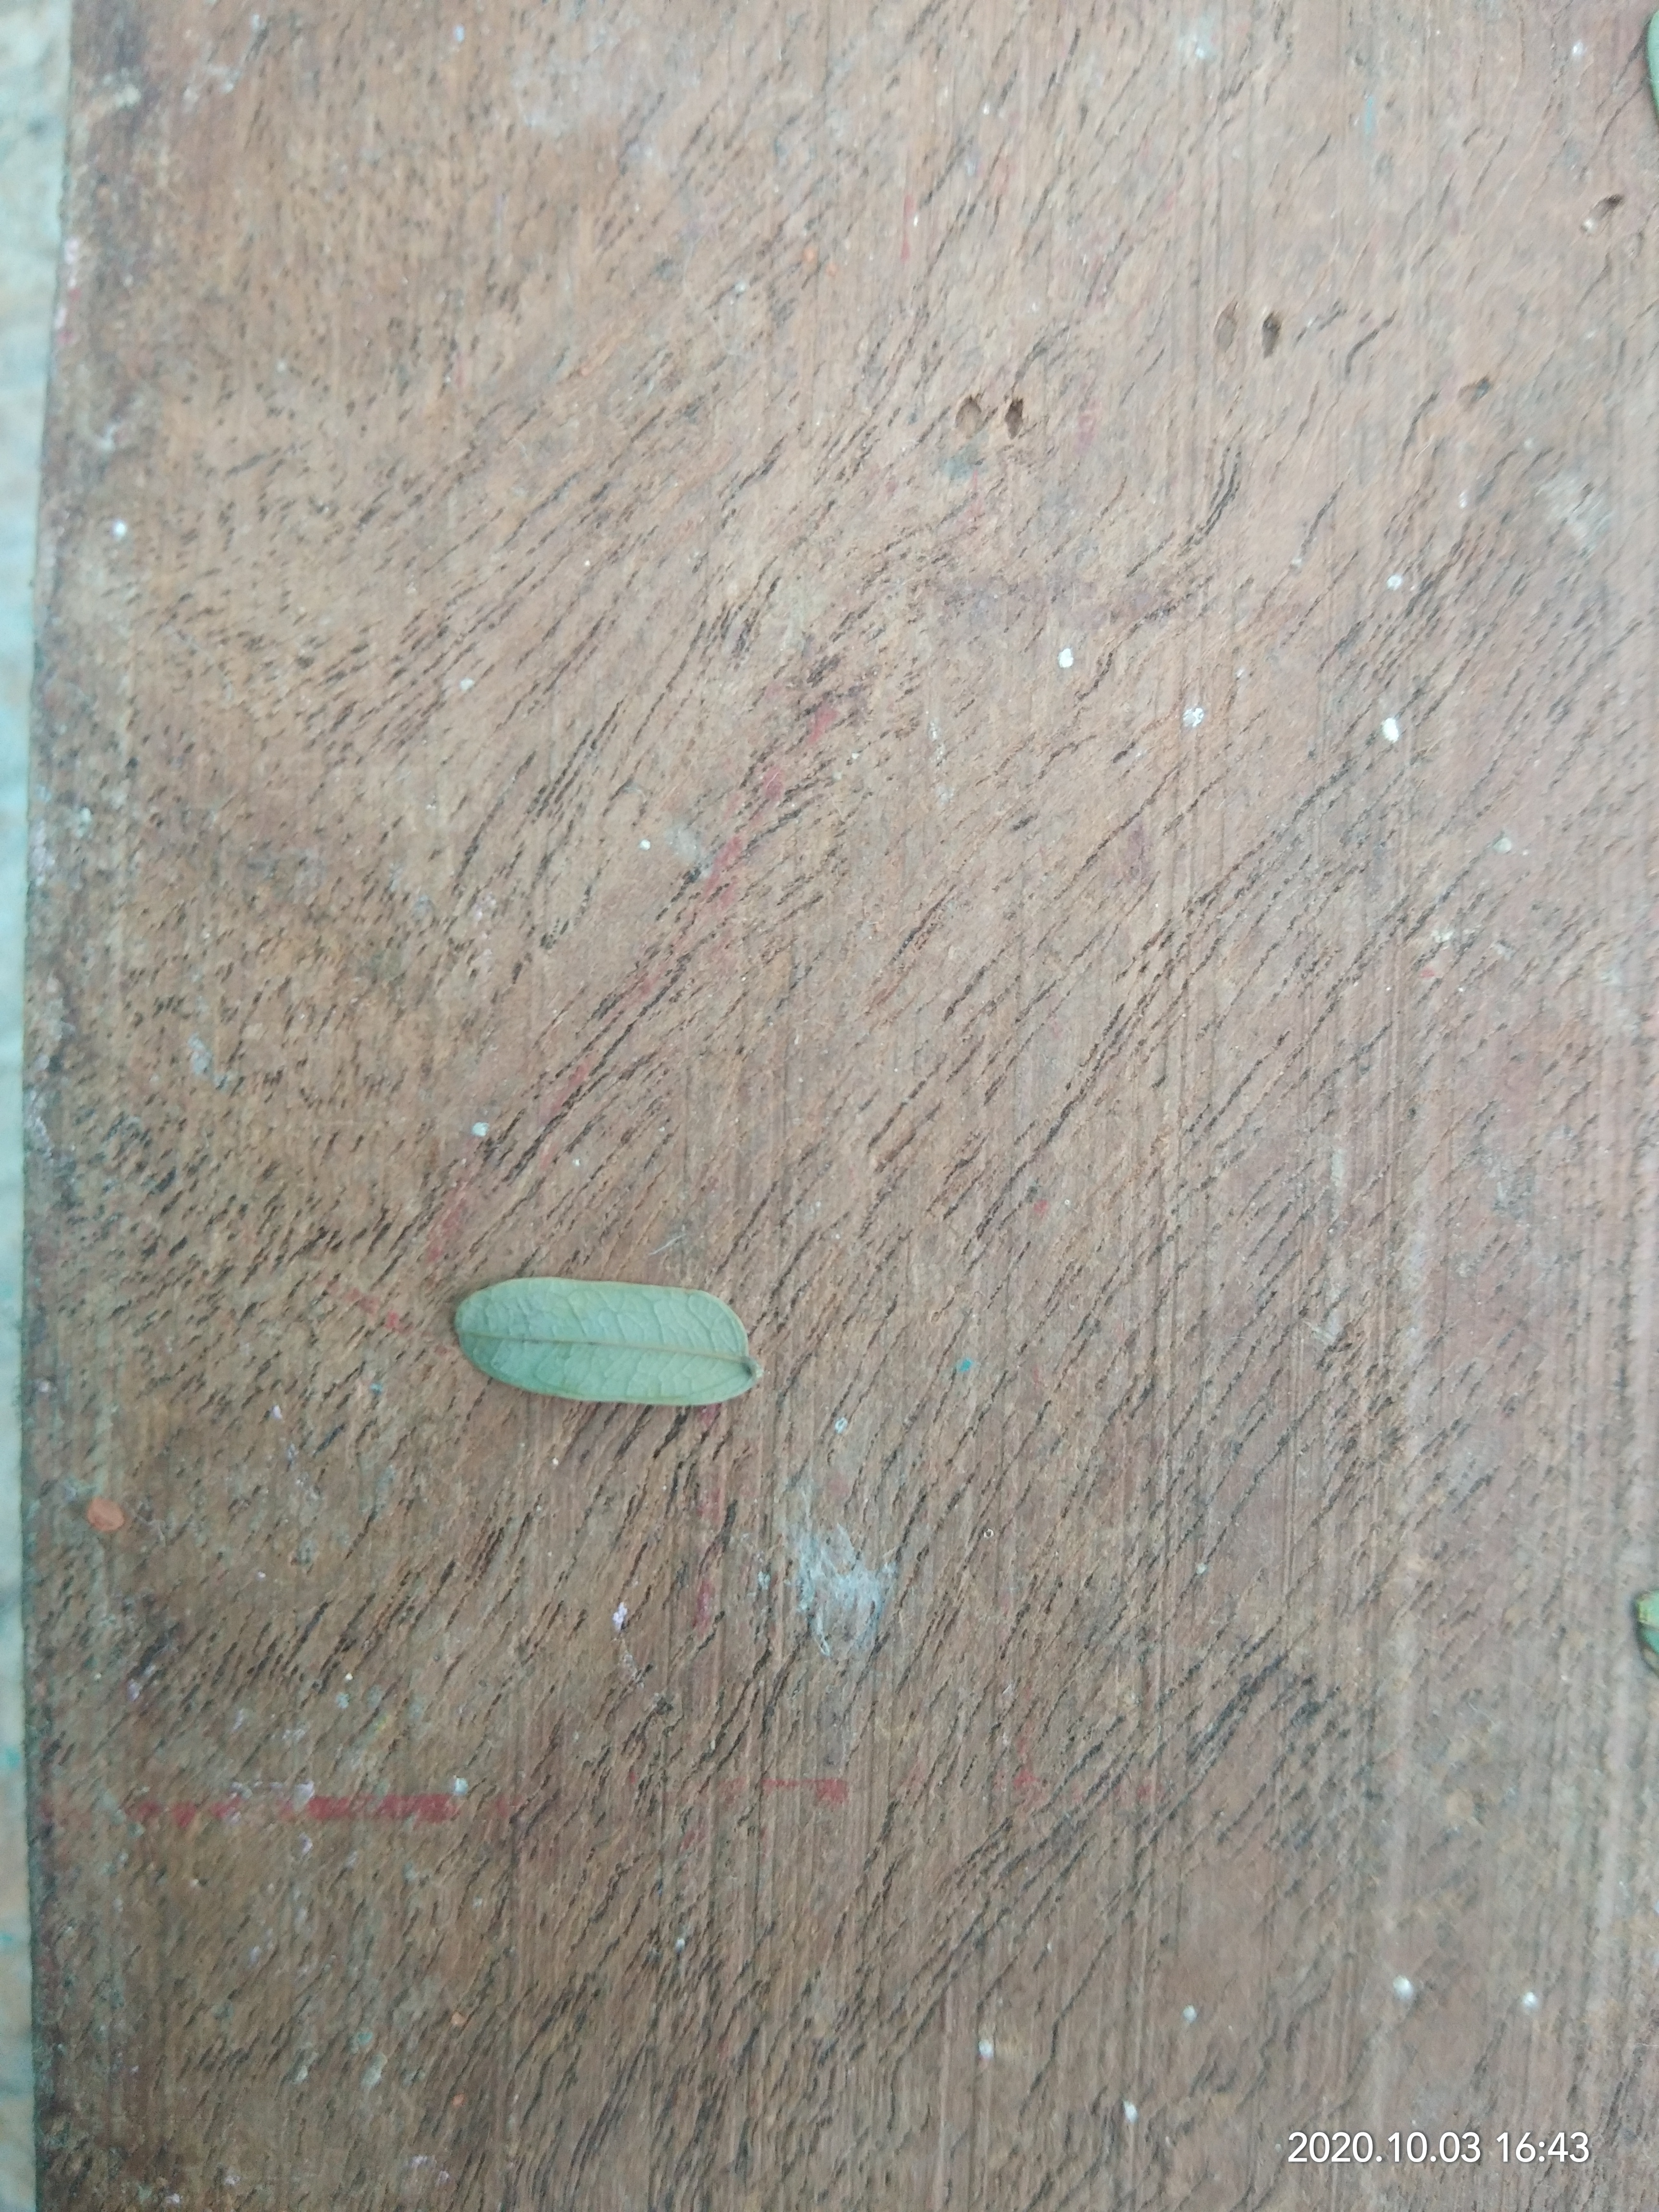
Plant: Tamarind